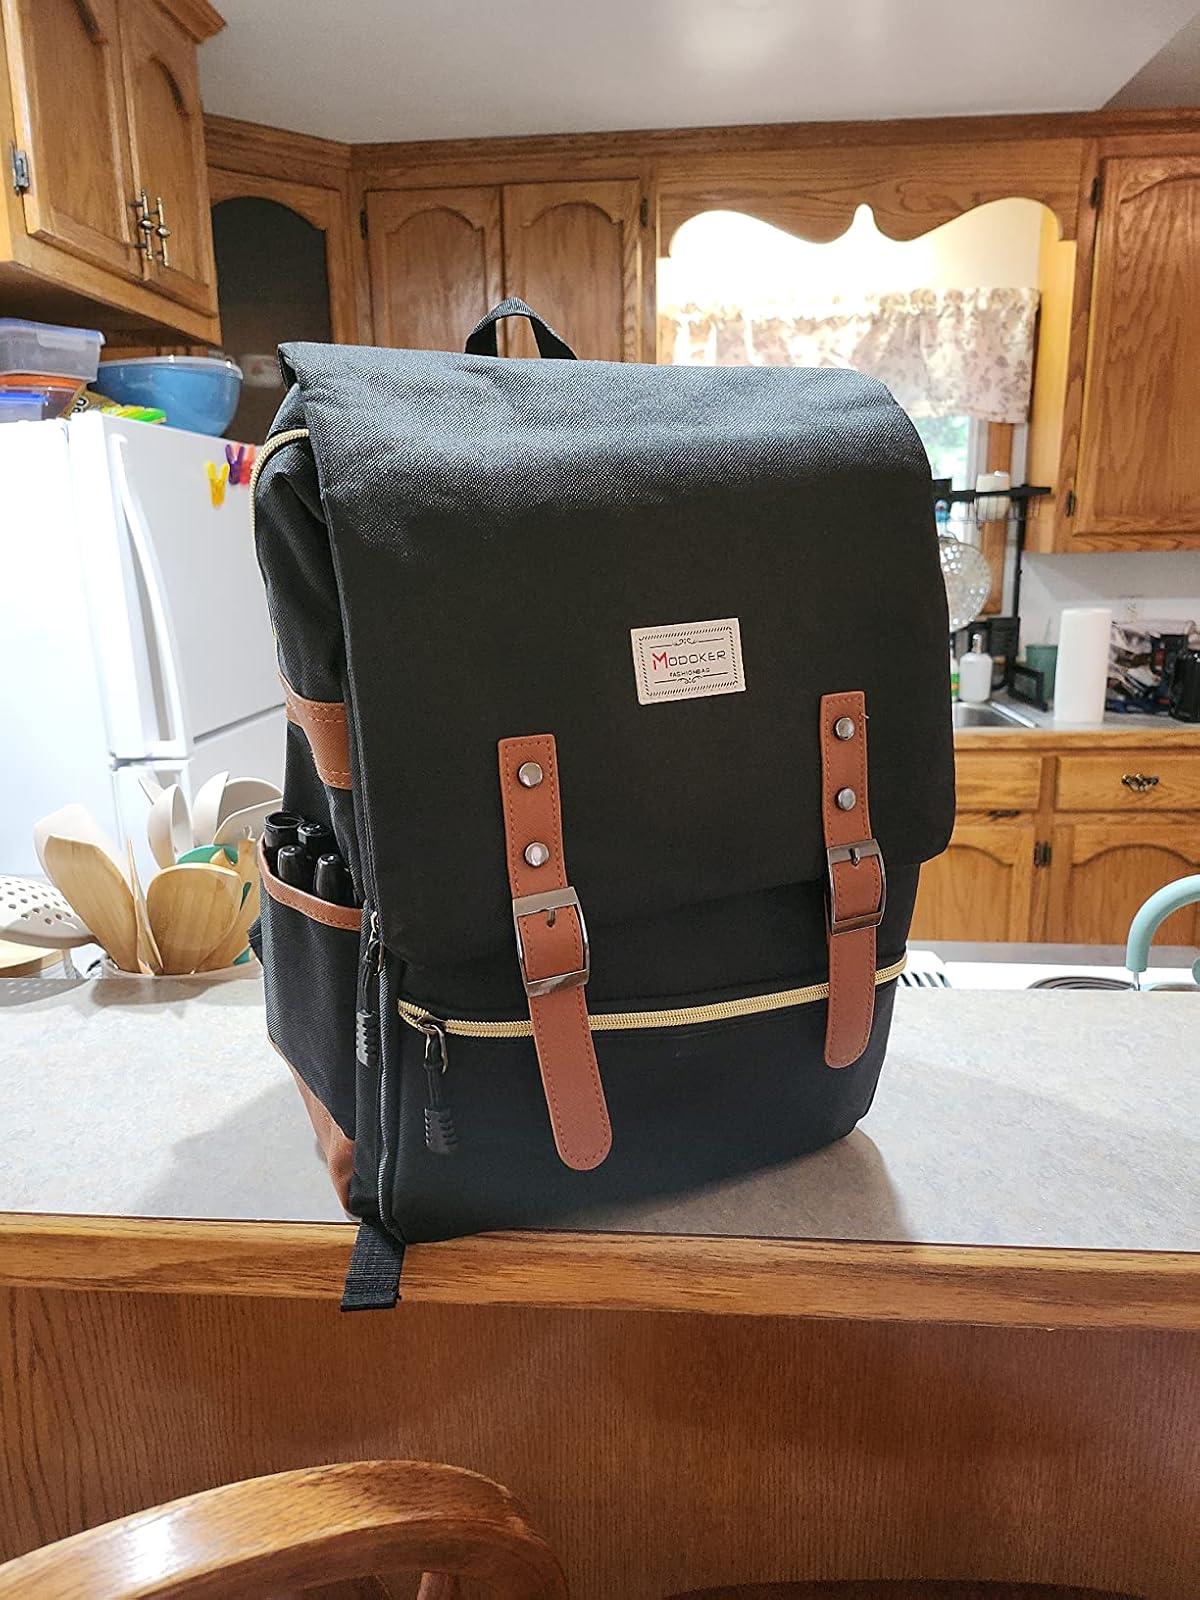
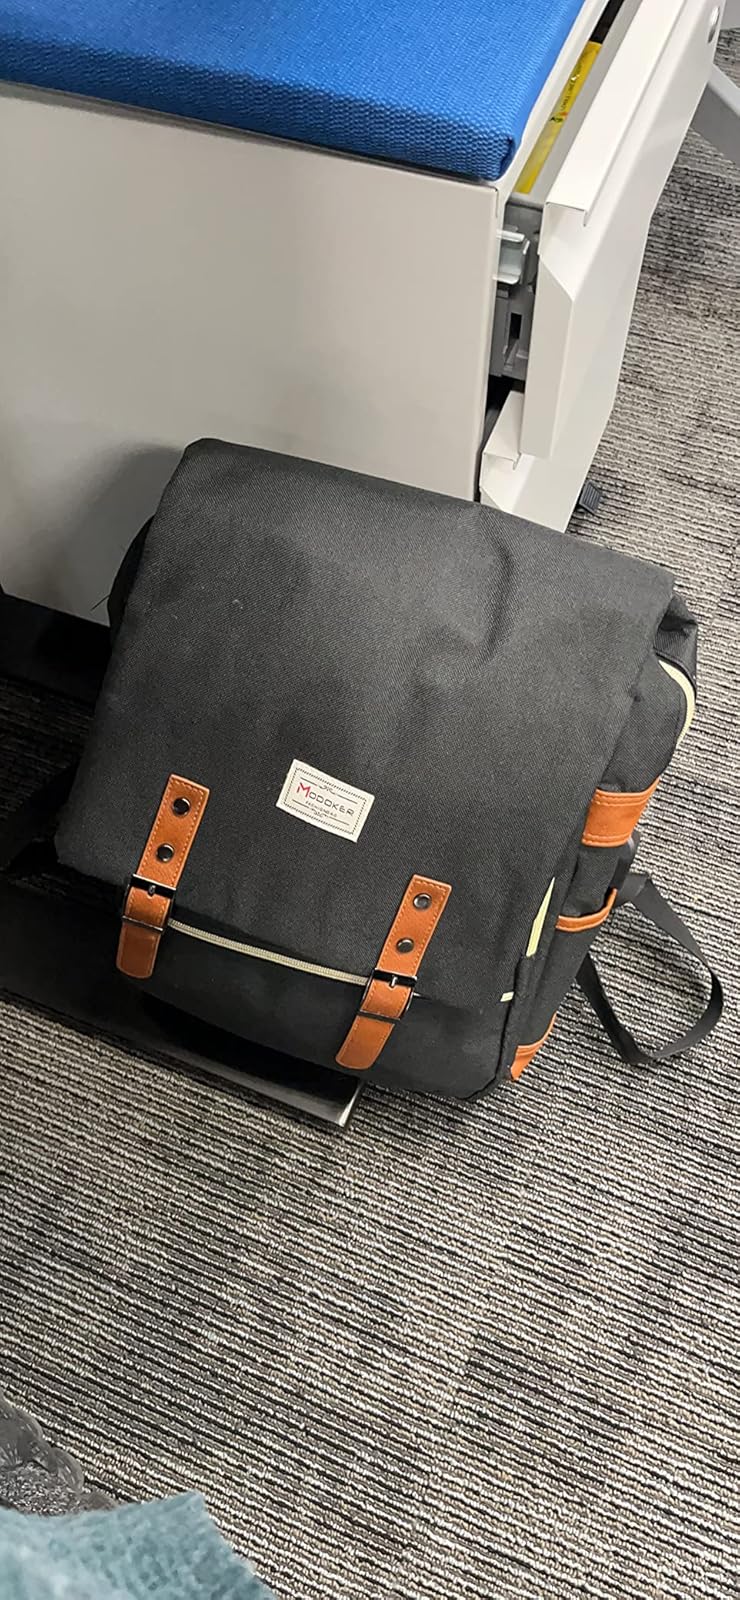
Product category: bag
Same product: yes